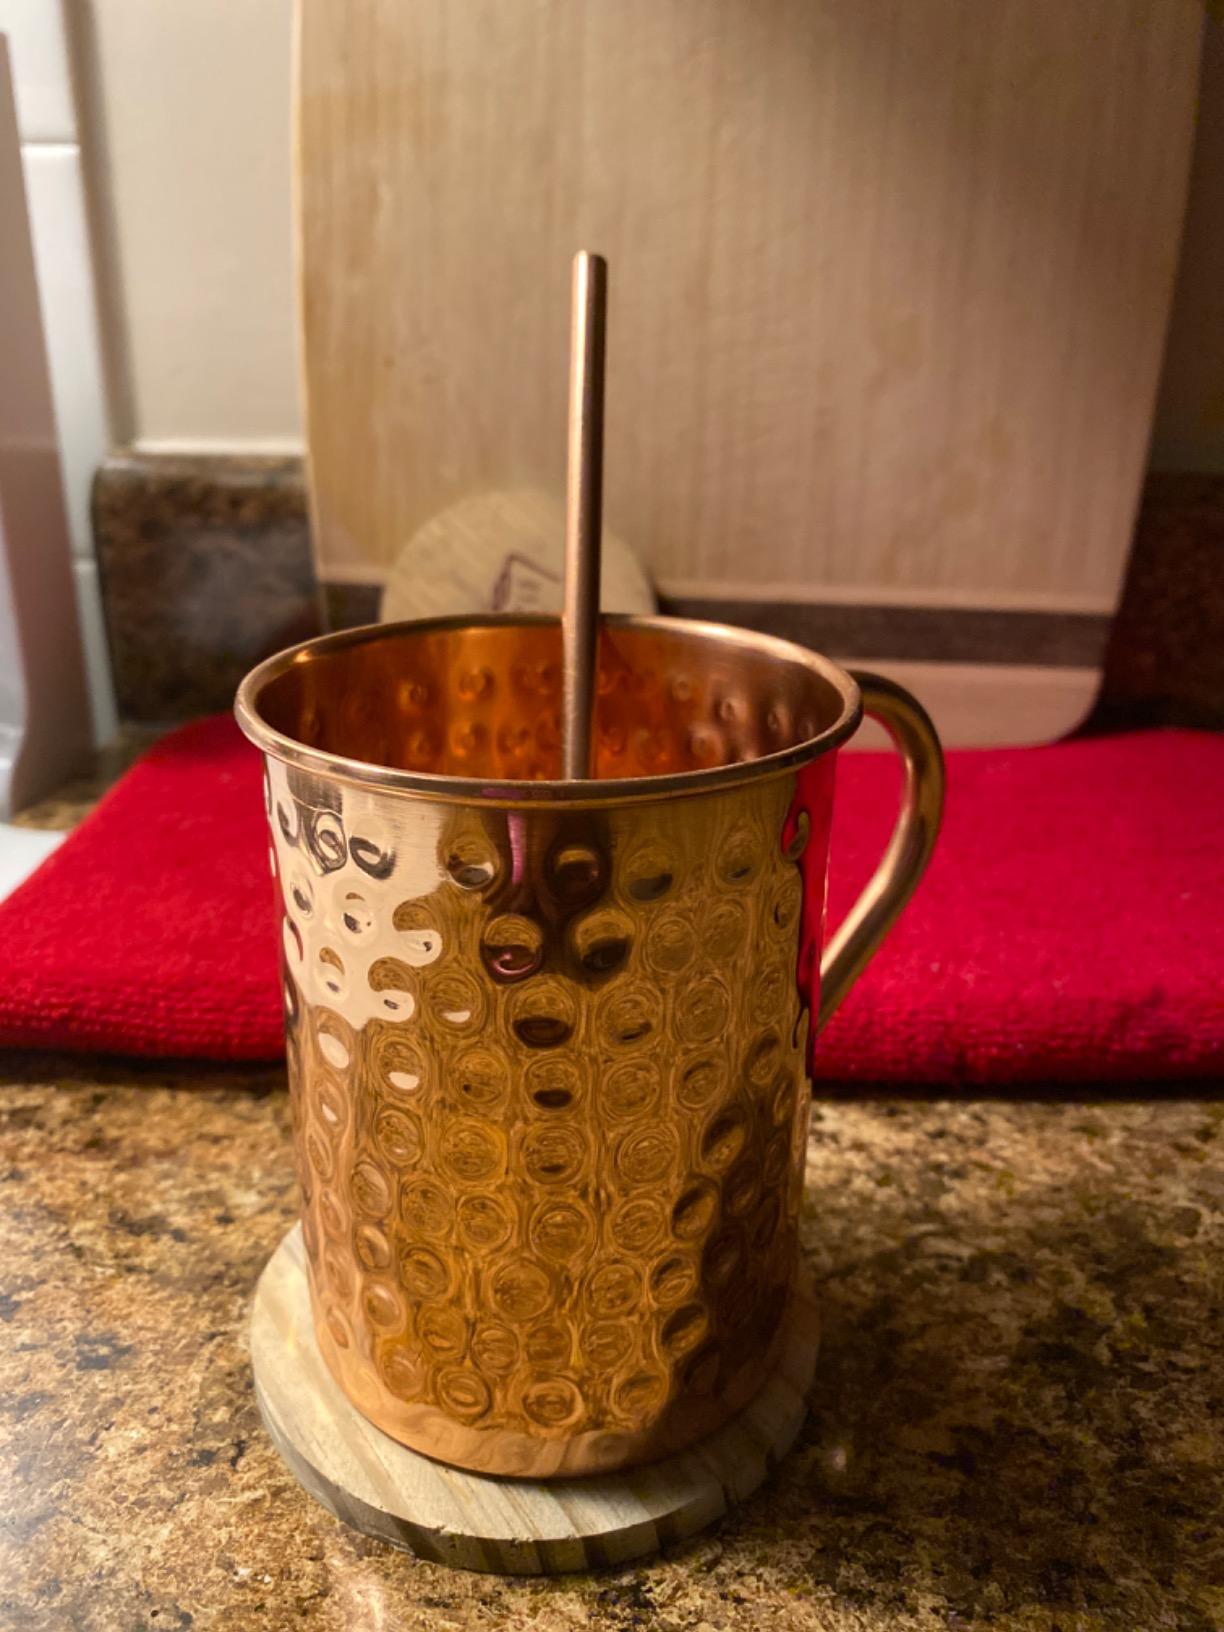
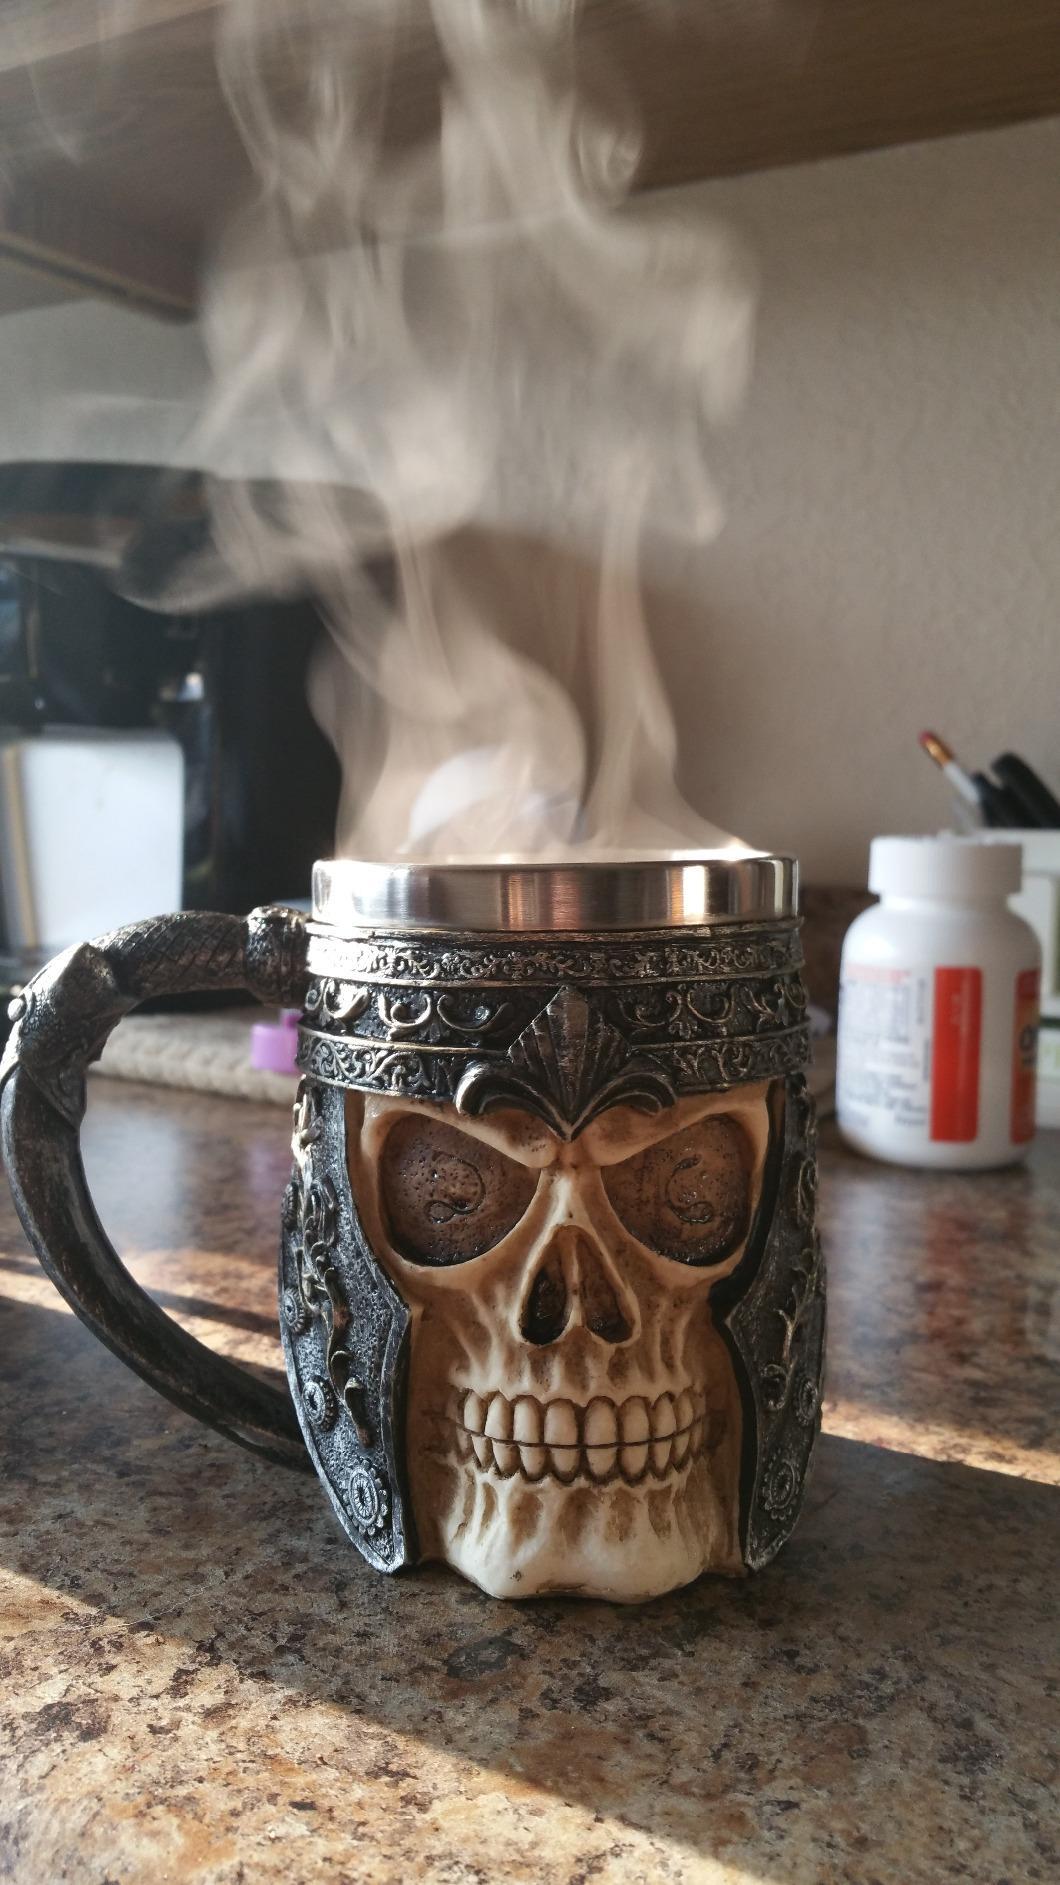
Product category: items_mug
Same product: no